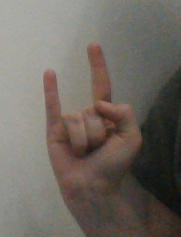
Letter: la